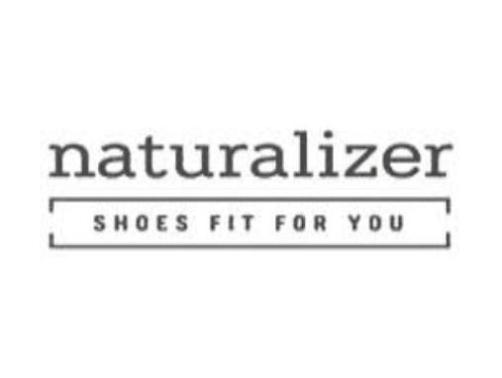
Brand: naturalizer-2
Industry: Clothes